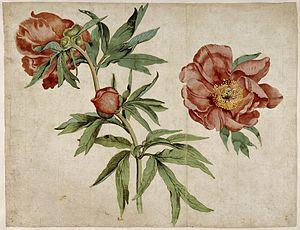
La Vierge au buisson de roses, retable sur bois de 1473, est une peinture religieuse de Martin Schongauer représentant la Vierge à l'Enfant assise dans un jardin ornée de végétaux et d'oiseaux, surmontée de deux anges portant une couronne, actuellement exposée dans l'église des Dominicains de Colmar.